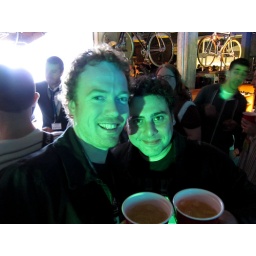
Big pissup with frat boy sized cups of booze in Lance Armstrong's bike shop, Mellow Johnnys.